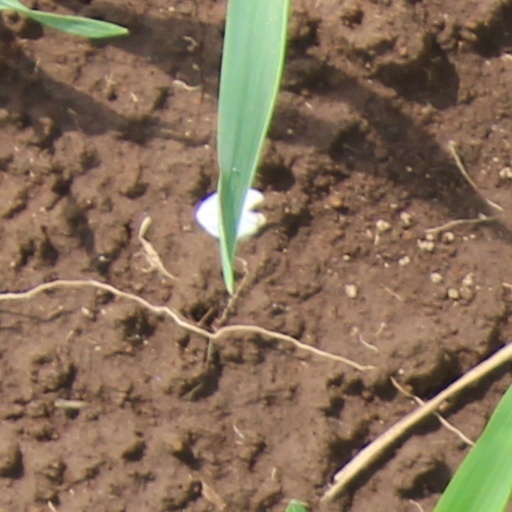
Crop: wheat